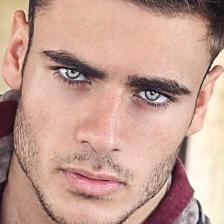
Label: faces